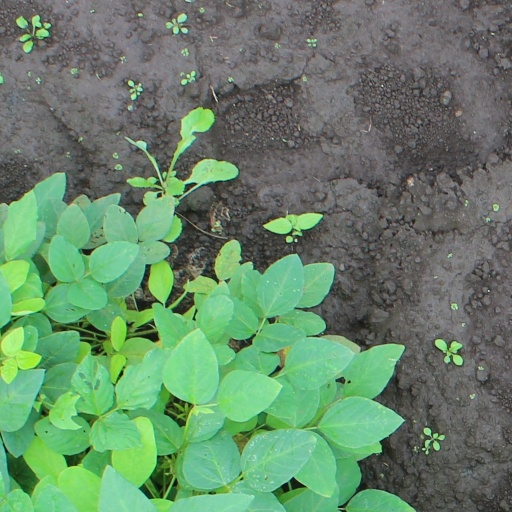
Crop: soybean